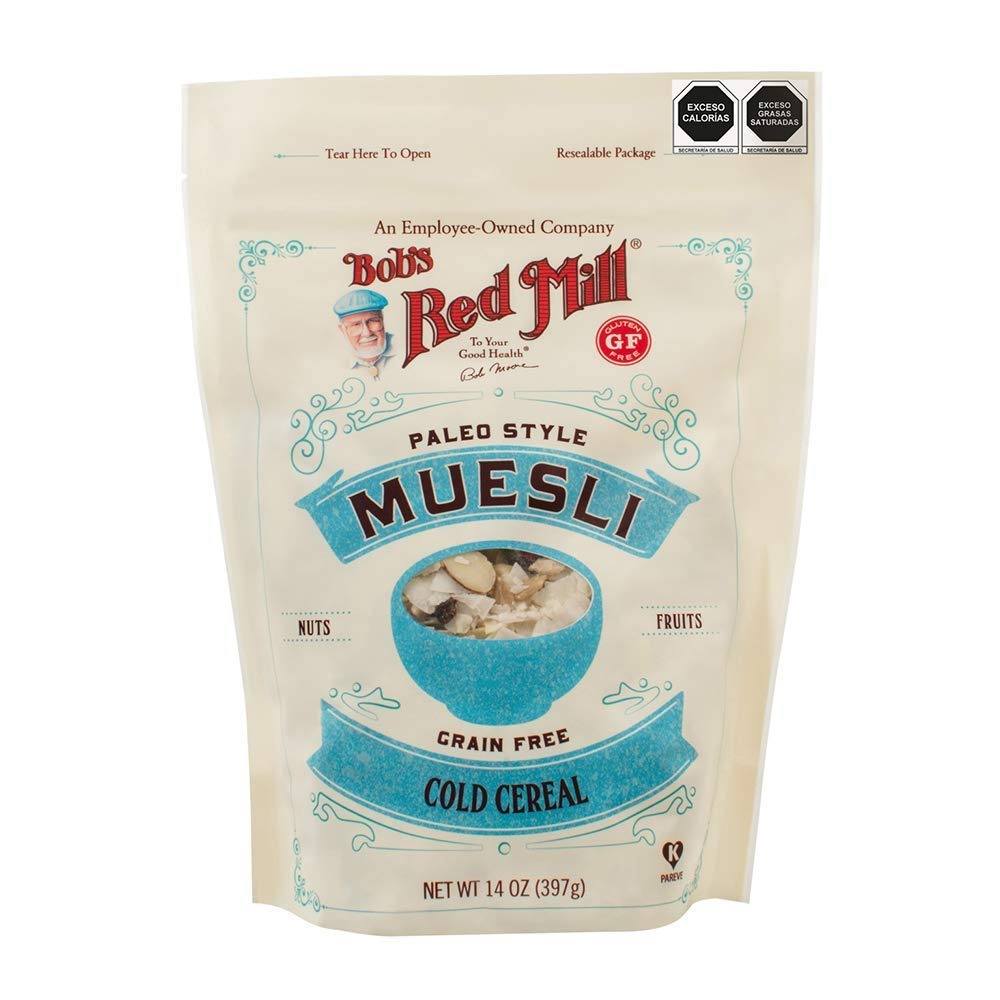
Item Name: Bob’s Red Mill | Grain Free Cold Cereal | Paleo Style Muesli | Real Dried Fruits | 14 OZ
Bullet Point 1: Paleo Style Muesli - Bob's Red Mill Paleo Style Muesli is a grain-free cereal or snack featuring coconut, real berries, nuts, and seeds. You’re not dreaming - Paleo Muesli is a reality is made at Bob’s Red Mill. Now those on a grain-free diet can enjoy a satisfying bowl of cereal without the grains.
Bullet Point 2: Bountiful Nuts And Seeds With Real Dried Fruit - The bedrock of Paleo Style Muesli is unsweetened, unsculptured coconut flakes. Tender and fresh, the flakes are tossed with real fruits - blueberries, cranberries, currants, and strawberries. It doesn’t stop there. Each bowlful also spotlights macadamia nuts, almonds, cashews, with sunflower and pumpkin seeds.
Bullet Point 3: Great For Baking - It can even be used as a baking ingredient, try it in cookies or snack bars. Adding whole grains to your baking can be quite simple. Replace up to 50% of your baking with whole wheat flours.
Bullet Point 4: Vegan And Gluten-Free - Facility and tested for gluten free integrity in our quality control laboratory
Bullet Point 5: Good Source Of Protein And Fiber - It’s a brand new twist on an old school recipe, providing 4g fiber and 3g of protein in every delicious bowl.
Product Description: <b>Bob's Red Mill works hard to ensure the highest quality by maintaining a close relationship with our products, every step of the way. Our relationship starts at the source-with the farmer who produces the grain. We maintain personal relationships with farmers all around the country and make an effort to visit their farms. Together, we ensure that we're offering the best product available, while always using best practices. We don’t recommend trying this Muesli hot, so pour milk or cream over it, enjoy it in yogurt or skyr, try it with juice, or eat it straight-up, by the handful. Of course, this grain-free product is naturally gluten free, but we do process it in our dedicated gluten free facility which means it, like all of our gluten free products, is batch-tested to confirm its gluten free status. Safe for Celiacs!</b>
Value: 16.0
Unit: Ounce

Price: 14.96